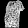
Label: T - shirt / top